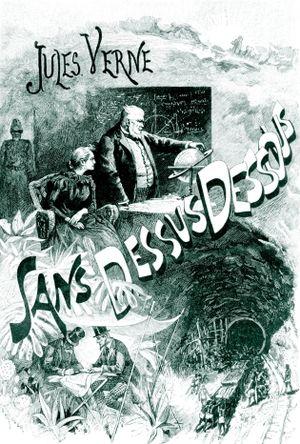
Jules Verne: ""Sans dessus dessous"", George Roux. This file was uploaded with Commonist. Orginal description:"